Kuru fasulye

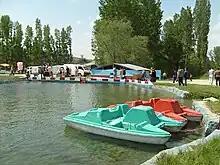
An annual kuru fasulye festival is held in Kaymaz, Sivrihisar.

Kuru fasulye is a stewed bean dish in Turkish cuisine. It is made primarily with white beans and olive oil, and onion and tomato paste or tomato sauce are almost invariably used. Sometimes other vegetables or meat may also be added, especially pastirma. Kuru fasulye is often served along with cacık and rice or bulgur. It is often considered the national dish of Turkey.